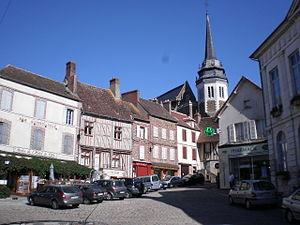
Toucy place Hôtel de ville
Toucy est une commune française située dans le département de l'Yonne, en région Bourgogne-Franche-Comté.